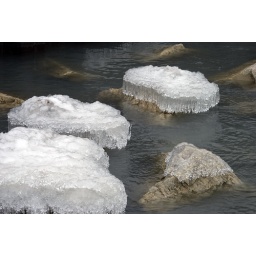
ice capped rocks in lake michigan